Atlantic Cape Community College

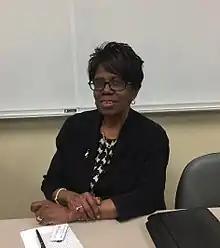
College president Dr. Barbara Gaba

There have been nine presidents of Atlantic Cape Community College. The current officeholder, Dr. Barbara Gaba, was inaugurated on October 27, 2017, making her the first female and first African-American president of the college. Previous college presidents include Dr. Peter L. Mora from 2005 to 2016, Dr. John T. May from 1993 to 2005, Dr. William A. Orth from 1987 to 1993, Ronald W. Bush from 1984 to 1986, Dr. Lawrence R. Winchell, Jr/ from 1973 to 1984, Dr. Wallace Appelson from 1970 to 1973, Dr. Luther G. Shaw from 1966 to 1970, and the college's first president, Dr. Walton Brown, who served from 1964 to 1966.